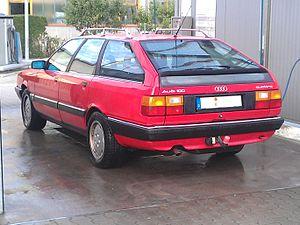
Audi 100 a été le nom de quatre générations d'automobiles du segment H.